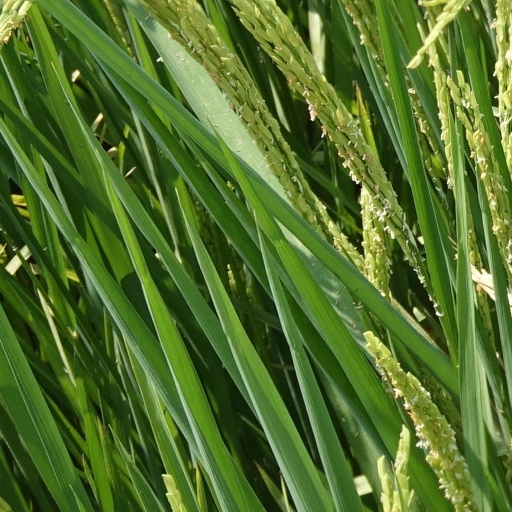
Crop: rice